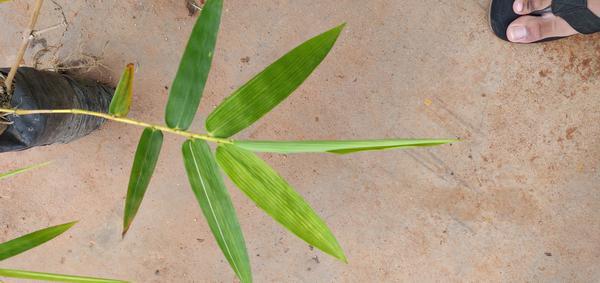
Plant: Bamboo